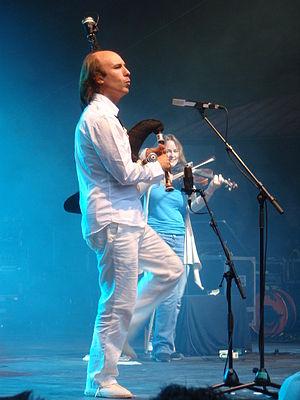
Bretagnes à Bercy est l'album live de l’événement qui a réuni au palais omnisports de Paris-Bercy les grands noms de la musique en Bretagne : Alan Stivell, Tri Yann, Gilles Servat, Dan Ar Braz et L'Héritage des Celtes, dont le bagad Kemper. Le double CD est paru le 14 mai 1999, par le label Saint George distribué par Sony Music. La vidéo du spectacle est produite par TF1 Vidéo en VHS puis DVD. En 2001 l'album est réédité en un CD unique par Columbia.